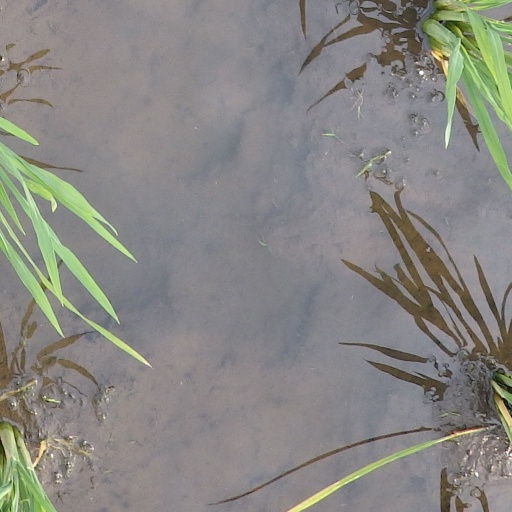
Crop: rice